Maling River Gorge cable car crash

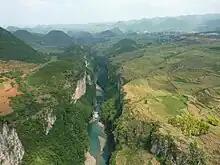
Maling River Gorge

The Maling River Gorge cable car crash occurred on 3 October 1999 in the Maling River Canyon Scenic Area, Xingyi, Guizhou Province, China. A cable car fell from a mountain top platform to the bottom of a 40-meter-high valley, killing 14 and injuring 22.